Serer people

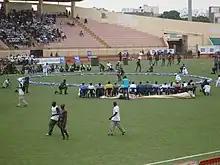
Senegalese wrestling match at the stade Demba Diop in Dakar. Serer tradition

Senegalese wrestling called ""Laamb"" or "Njom" in Serer originated from the Serer Kingdom of Sine. It was a preparatory exercise for war among the warrior classes. That style of wrestling (a brutal and violent form) is totally different from the sport wrestling enjoyed by all Senegambian ethnic groups today, nevertheless, the ancient rituals are still visible in the sport version. Among the Serers, wrestling is classified into different techniques and each technique takes several years to master. Children start young trying to master the basics before moving on to the more advance techniques like the ""mbapatte"", which is one of the oldest techniques and totally different from modern wrestling. Yékini (real name: "Yakhya Diop"), who is a professional wrestler in Senegal is one of the top wrestlers proficient in the "mbapatte" technique. "Lamba" and "sabar" (musical instruments) are used as music accompaniments in wrestling matches as well as in circumcision dances and royal festivals. Serer wrestling crosses ethnic boundaries and is a favourite pastime for Senegalese and Gambians alike.